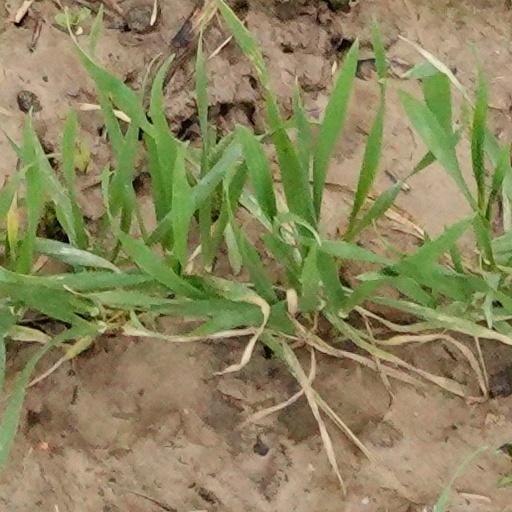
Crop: wheat